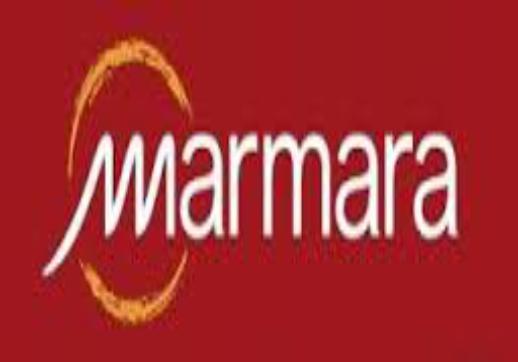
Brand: Marmara
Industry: Others